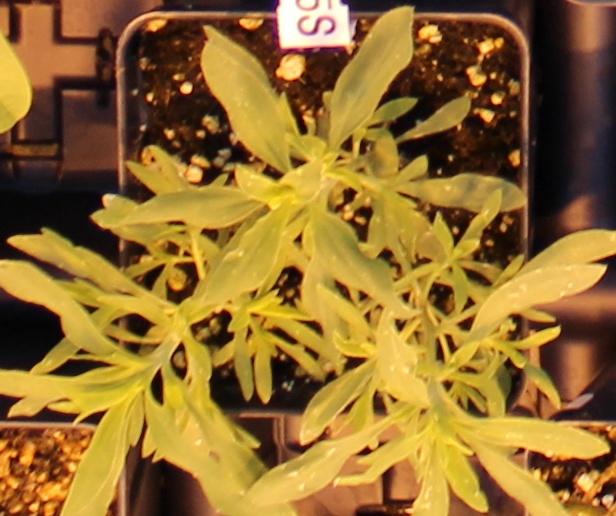
Label: Kochia